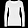
Label: Pullover